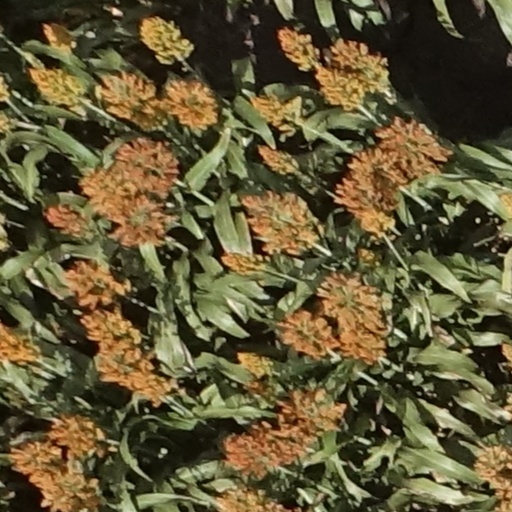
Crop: sorghum